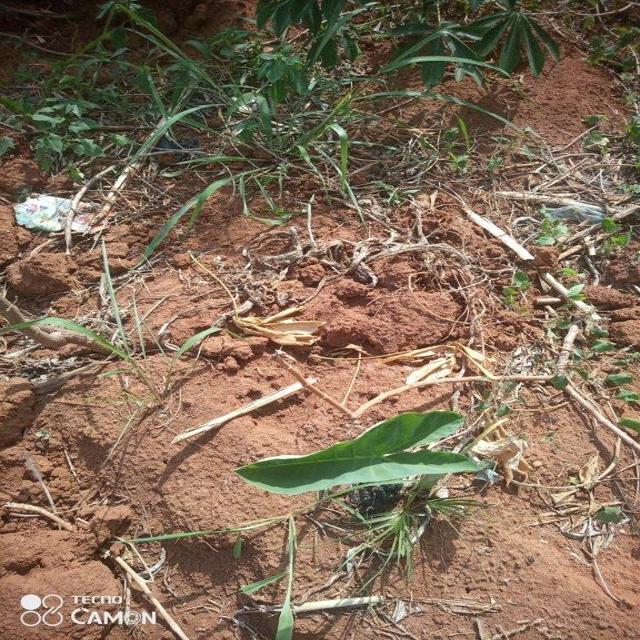
Label: Healthy